Mulher Objeto

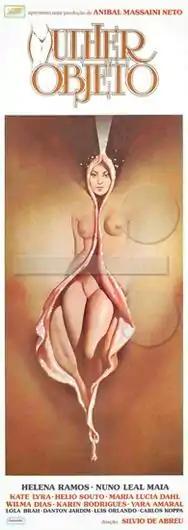

Mulher Objeto is a 1981 Brazilian erotic drama directed by Silvio de Abreu.